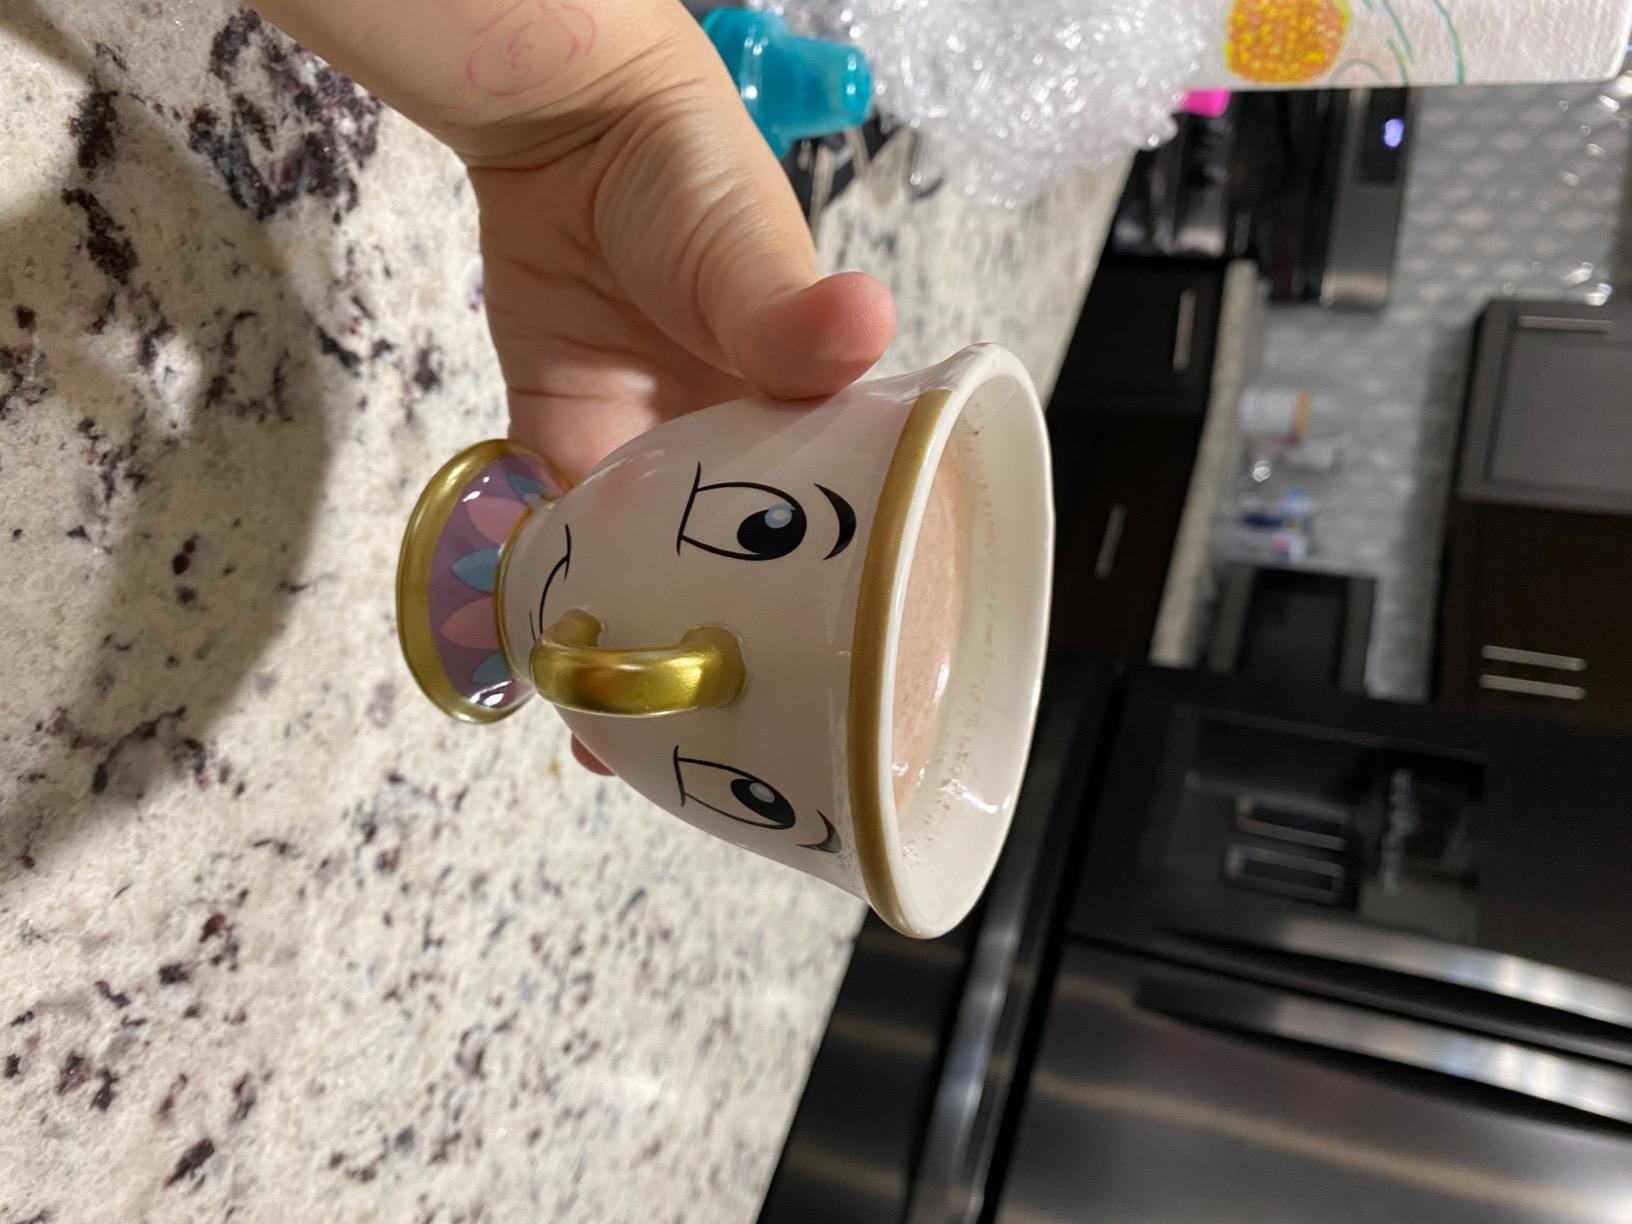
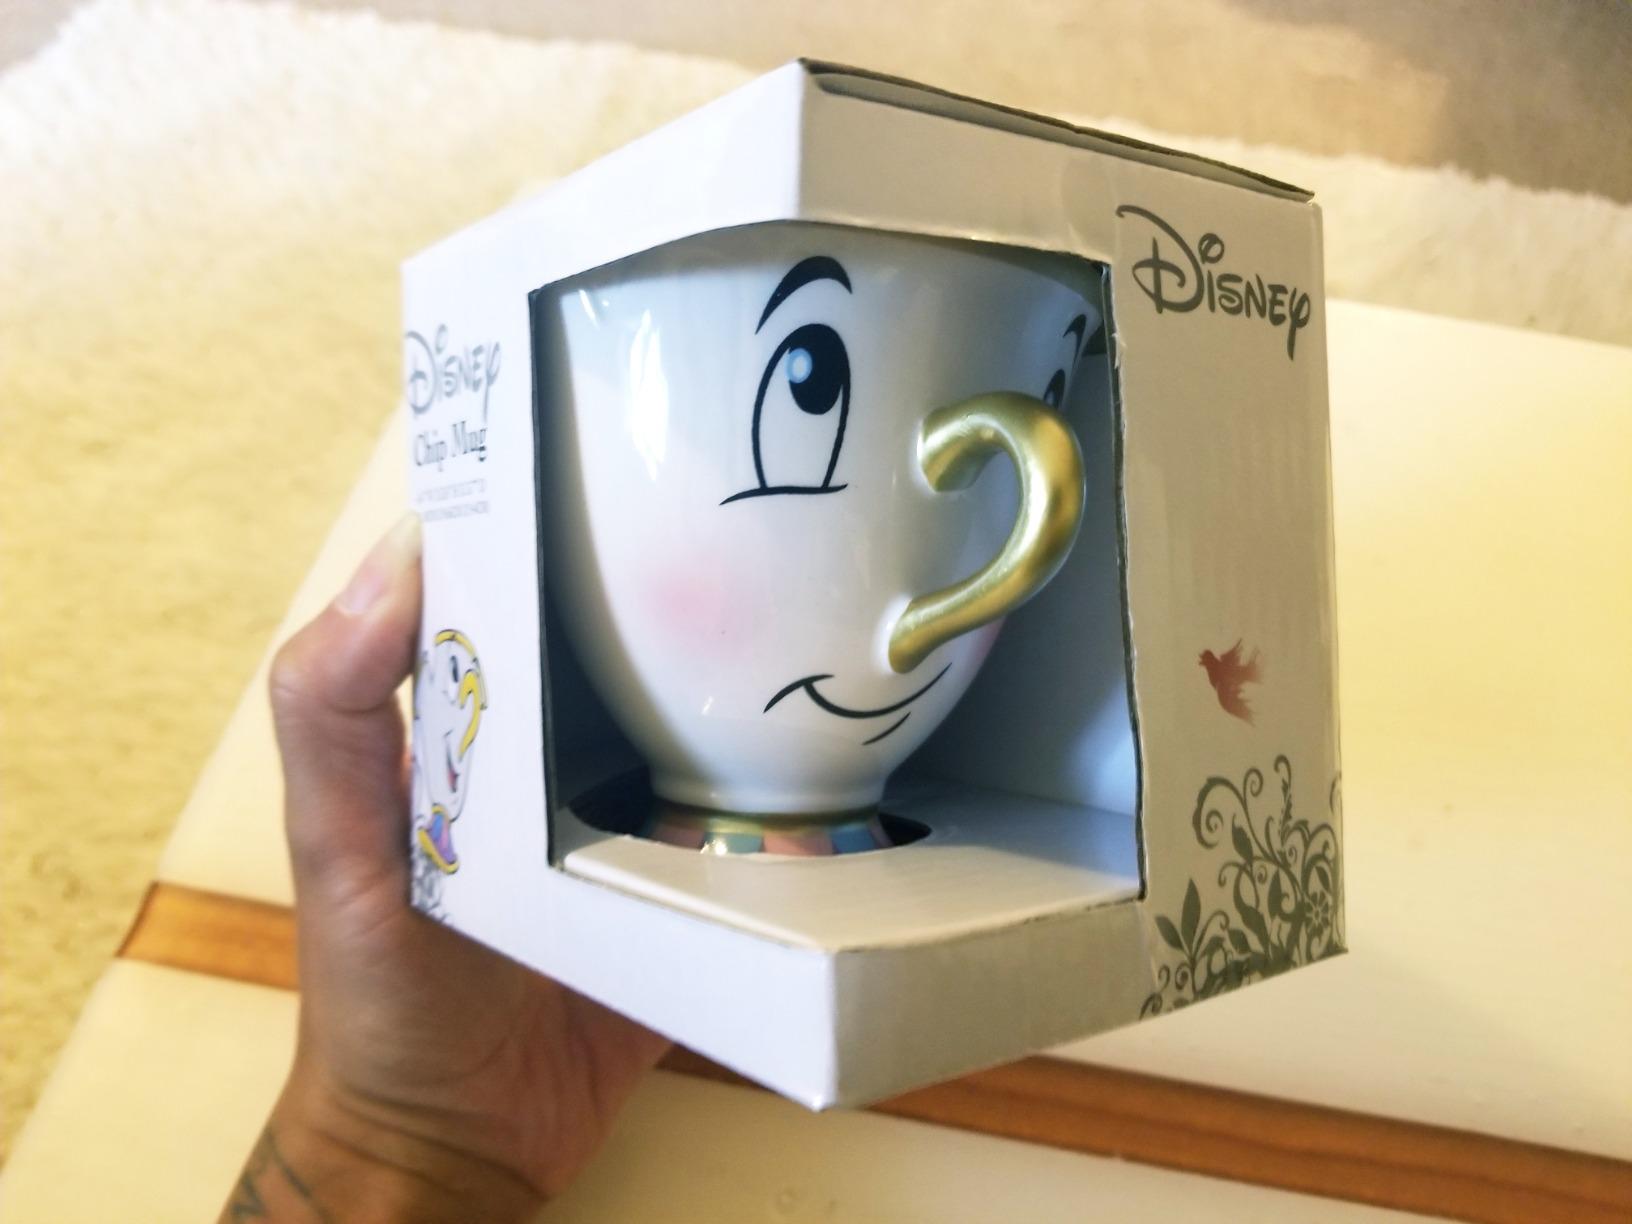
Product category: items_mug
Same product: yes